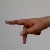
The image shows a hand gesture representing the letter 'P' in Indian Sign Language.